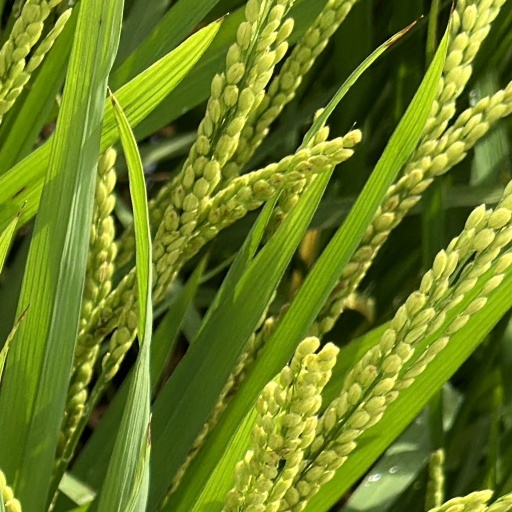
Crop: rice